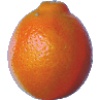
Label: Tangelo 1